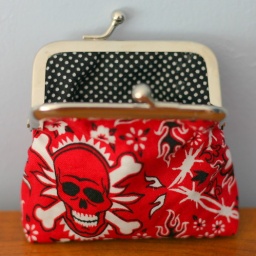
Skull coin purse in red from Alexander Henry, with a black and white polka dot lining.